Glee (TV series)

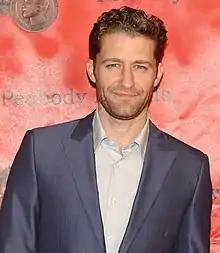
Matthew Morrison was cast after Murphy spent three months observing actors on Broadway.

During their auditions, actors without any theatrical experience needed to demonstrate that they could also sing and dance. Chris Colfer had no previous professional experience, but Murphy wrote in the character Kurt Hummel for him. Jayma Mays auditioned with the song "Touch-a, Touch-a, Touch-a, Touch Me" from "The Rocky Horror Show", while Cory Monteith initially submitted a tape of himself acting only, and was requested to submit a second, musical tape, in which he sang "a cheesy, '80s music-video-style version" of REO Speedwagon's "Can't Fight This Feeling". Kevin McHale came from a boy-band background, having previously been part of the group Not Like Them. He explained that the diversity of the cast's backgrounds reflects the range of different musical styles within the show itself: "It's a mix of everything: classic rock, current stuff, R&B. Even the musical theatre stuff is switched up. You won't always recognize it." Jane Lynch was originally supposed to have a recurring role as Sue Sylvester, but was made a series regular when a Damon Wayans pilot she was working on for ABC fell through. The cast is contracted for a potential three "Glee" films, with their contract stating that "[The actor] hereby grants Fox three exclusive, irrevocable options to engage [the actor] in up to, respectively, three feature-length motion pictures." Murphy said in December 2010 that he wasn't interested in doing a "Glee" movie "as a story", and added, "I might do it as a live concert thing." "", filmed during the 2011 Glee Live! In Concert! tour, was released on August 12, 2011.